Uganda Martyrs

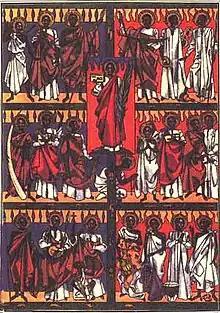
1962 illustration by Albert Wider.

The Uganda Martyrs are a group of 22 Catholic and 23 Anglican converts to Christianity in the kingdom of Buganda, now part of Uganda, who were executed between 31 January 1885 and 27 January 1887.